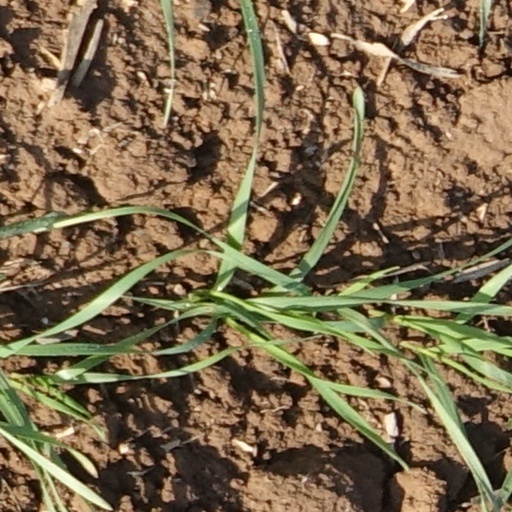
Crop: wheat